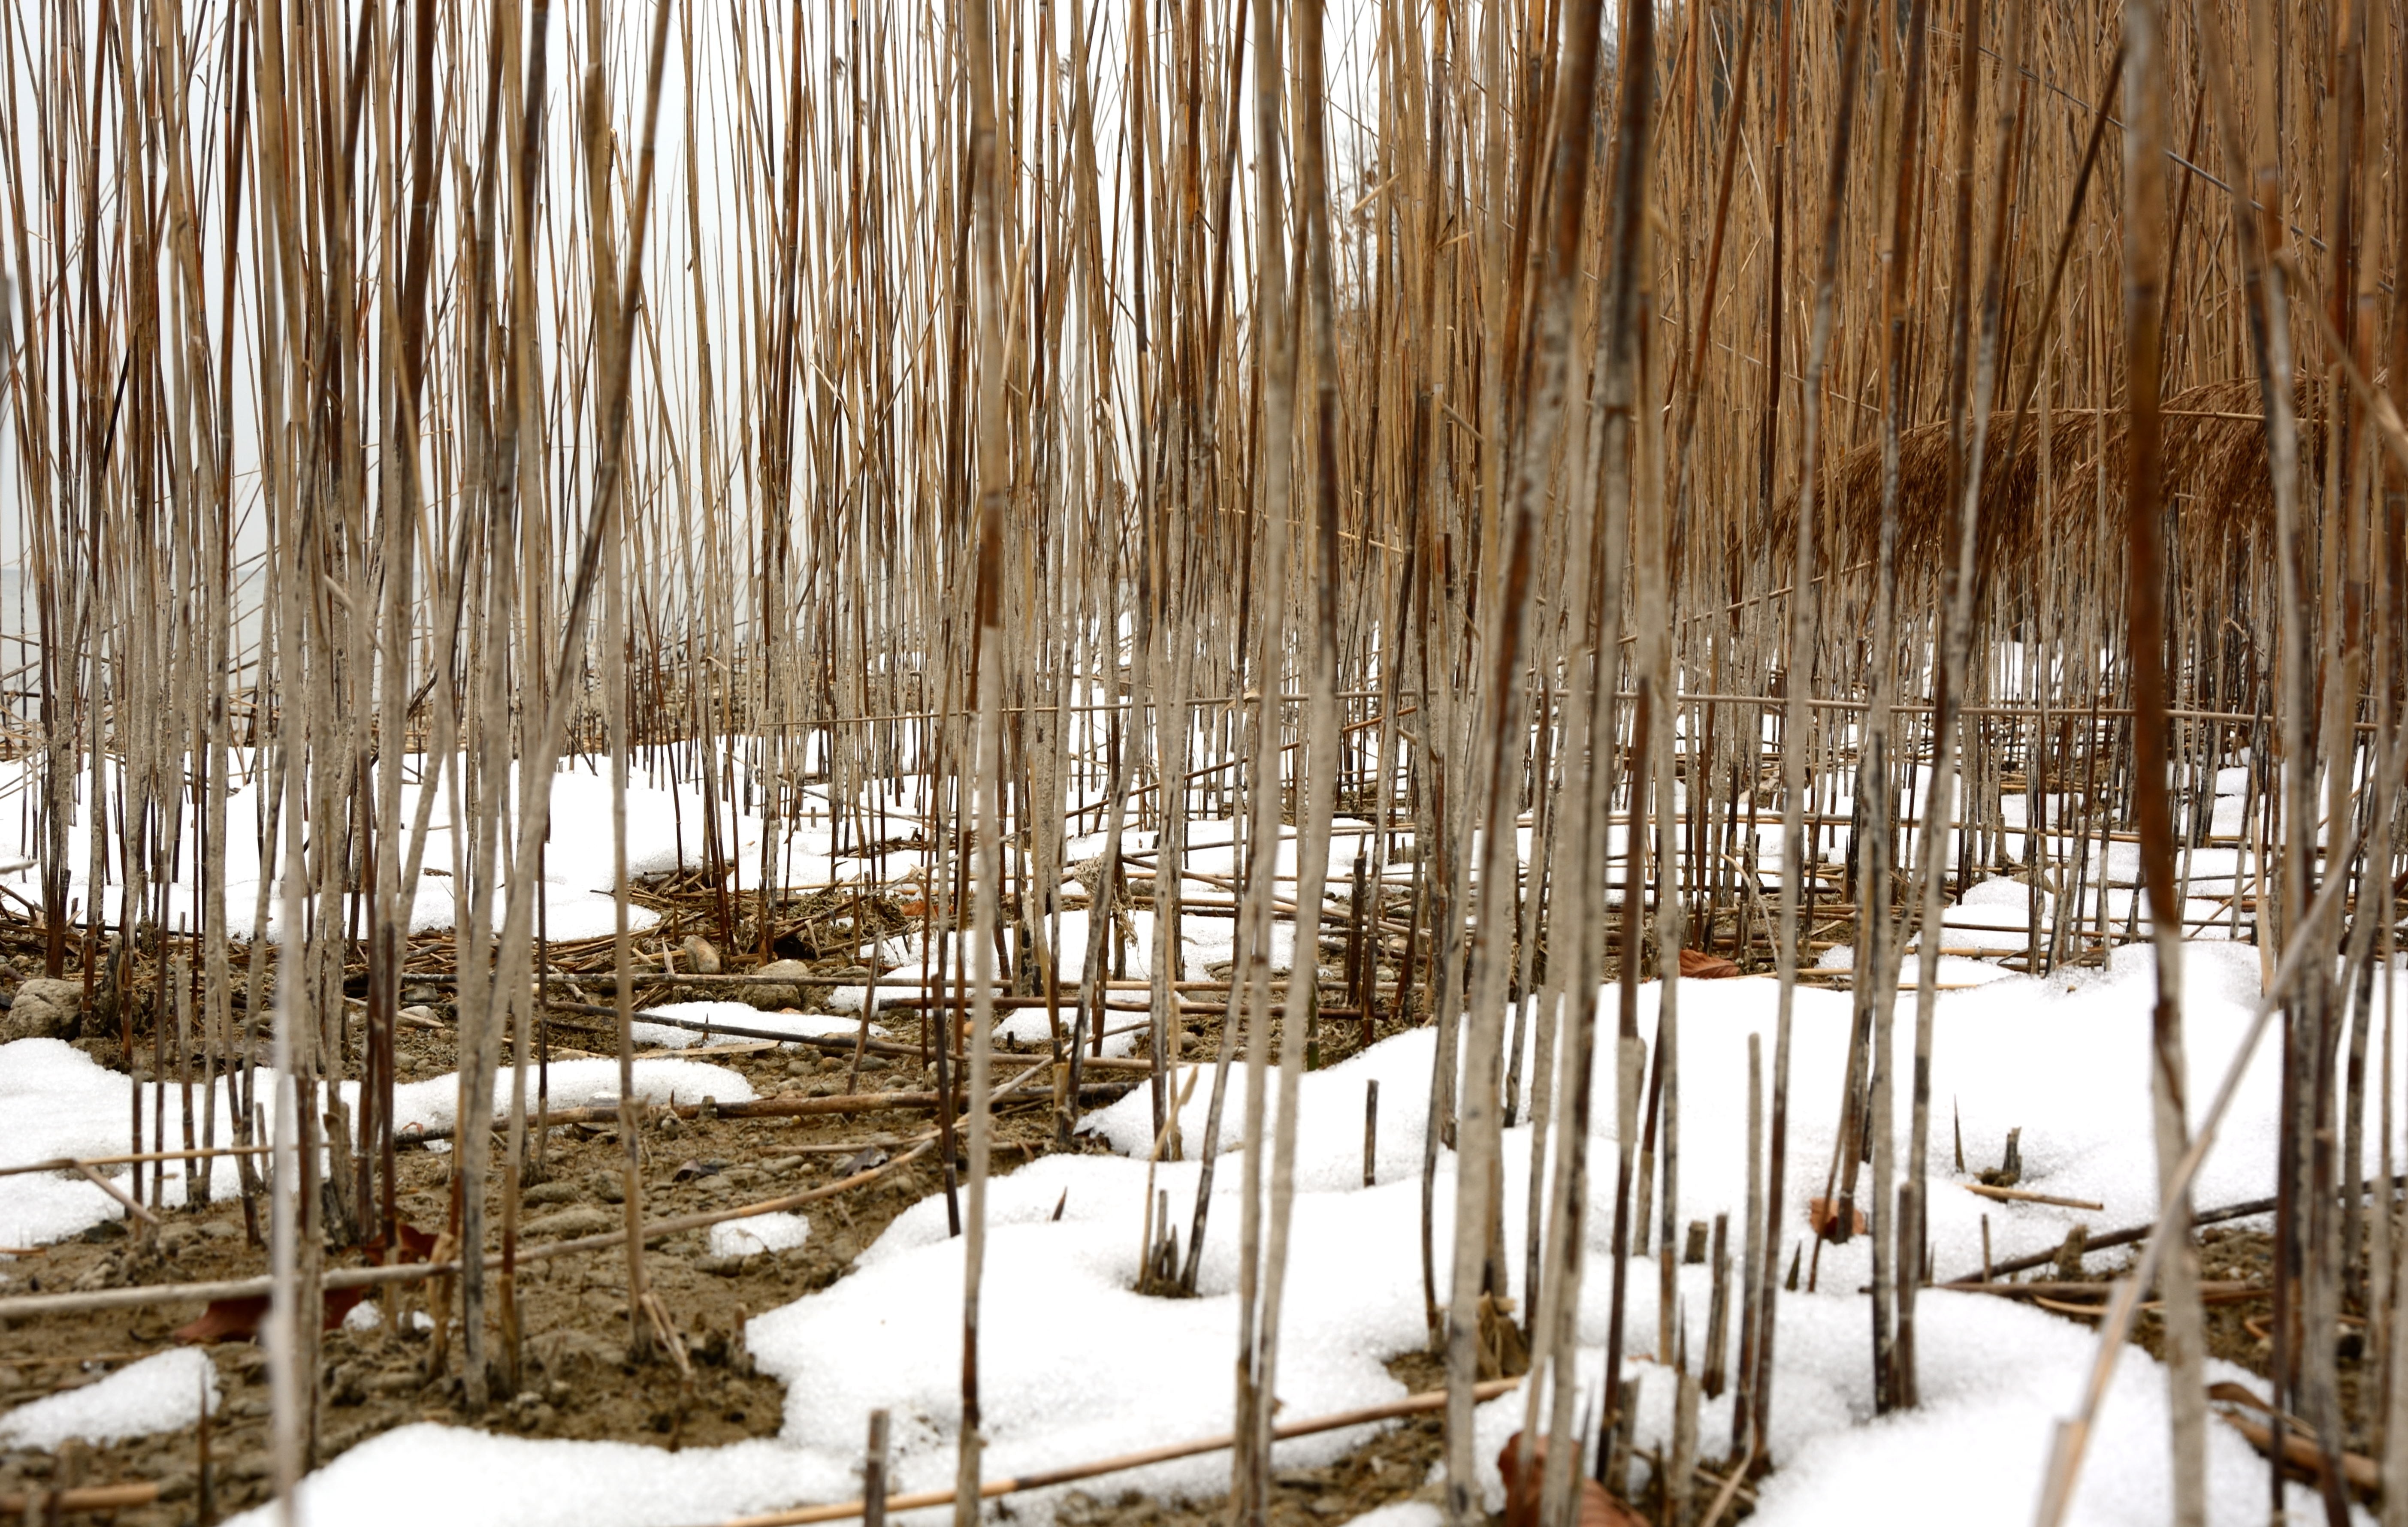
tree, nature, forest, swamp, branch, snow, winter, plant, wood, texture, reed, ice, reflection, weather, season, bank, background, wetland, habitat, wintry, ecosystem, natural environment, grass family, woody plant, bayou